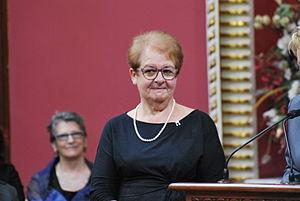
Cérémonie de remise de l'ordre national du Québec 2013.